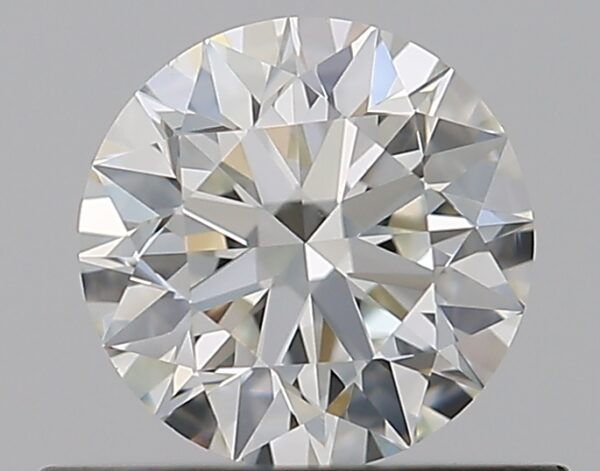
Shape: round
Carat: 0.5
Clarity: VS2
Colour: I
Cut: EX
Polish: EX
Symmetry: EX
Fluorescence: N
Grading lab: GIA
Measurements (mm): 5.08 x 5.09 x 3.16